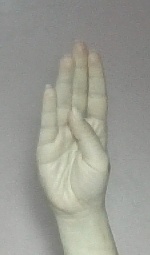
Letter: kaaf